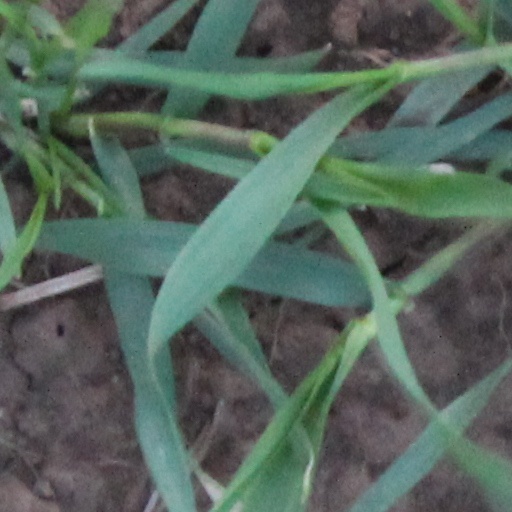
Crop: wheat